Melun Diptych

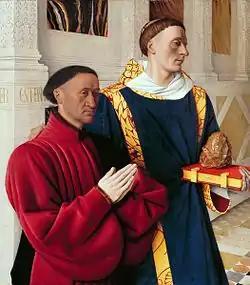
Left wing of the diptych depicts Étienne Chevalier with his patron saint St. Stephen, Berlin

On the left Étienne Chevalier, the treasurer to King Charles VII of France, kneels in a red robe with his hands in a position of prayer. The king liked to have non-aristocrats such as Chevalier about him because he thought them more reliable than nobles. On his right is Chevalier's patron saint, St. Stephen, in a dark deacon's robes with gold trim. His right arm is draped across Chevalier's shoulder while his left hand holds a book and a jagged rock, his representational attribute as he was stoned to death. Archaeologists have identified the stone as a depiction of a prehistoric human artefact, likely an Acheulean hand axe from . Its red–brown colour is characteristic of flint tools commonly found in northern France and eastern Britain, which Fouquet was probably familiar with. Both men gaze off to the right as if they were looking at the Virgin and child on the other panel. The wall behind the treasurer and his patron saint is inlaid with marble panels and has elaborate white and gold moldings. The tiled floor's neutral colors create a stark contrast with the saturated colors of the men's robes. Identifying Chevalier is an engraving on the wall behind him that says "IER ESTIEN". This lettering has been used to link the painting to Fouquet since he never signed any of his work. It is very similar to lettering used in several miniatures which are attributed to him.